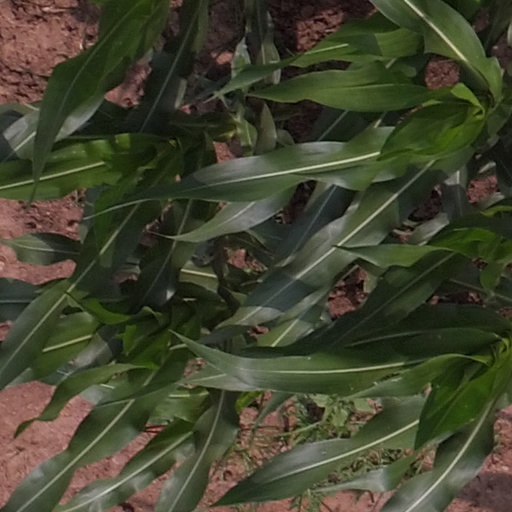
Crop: maize; corn